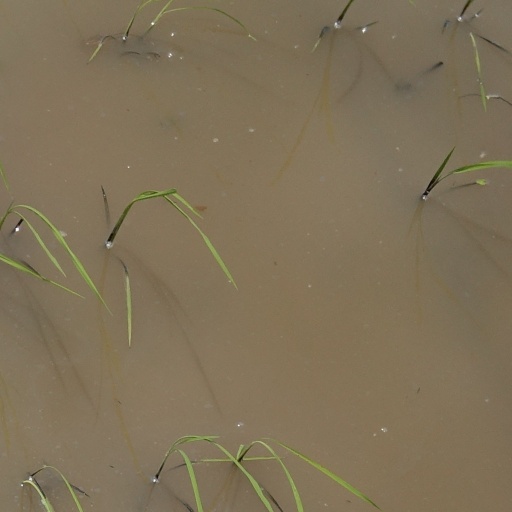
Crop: rice